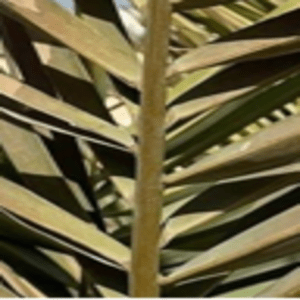
Label: Manganese Deficiency